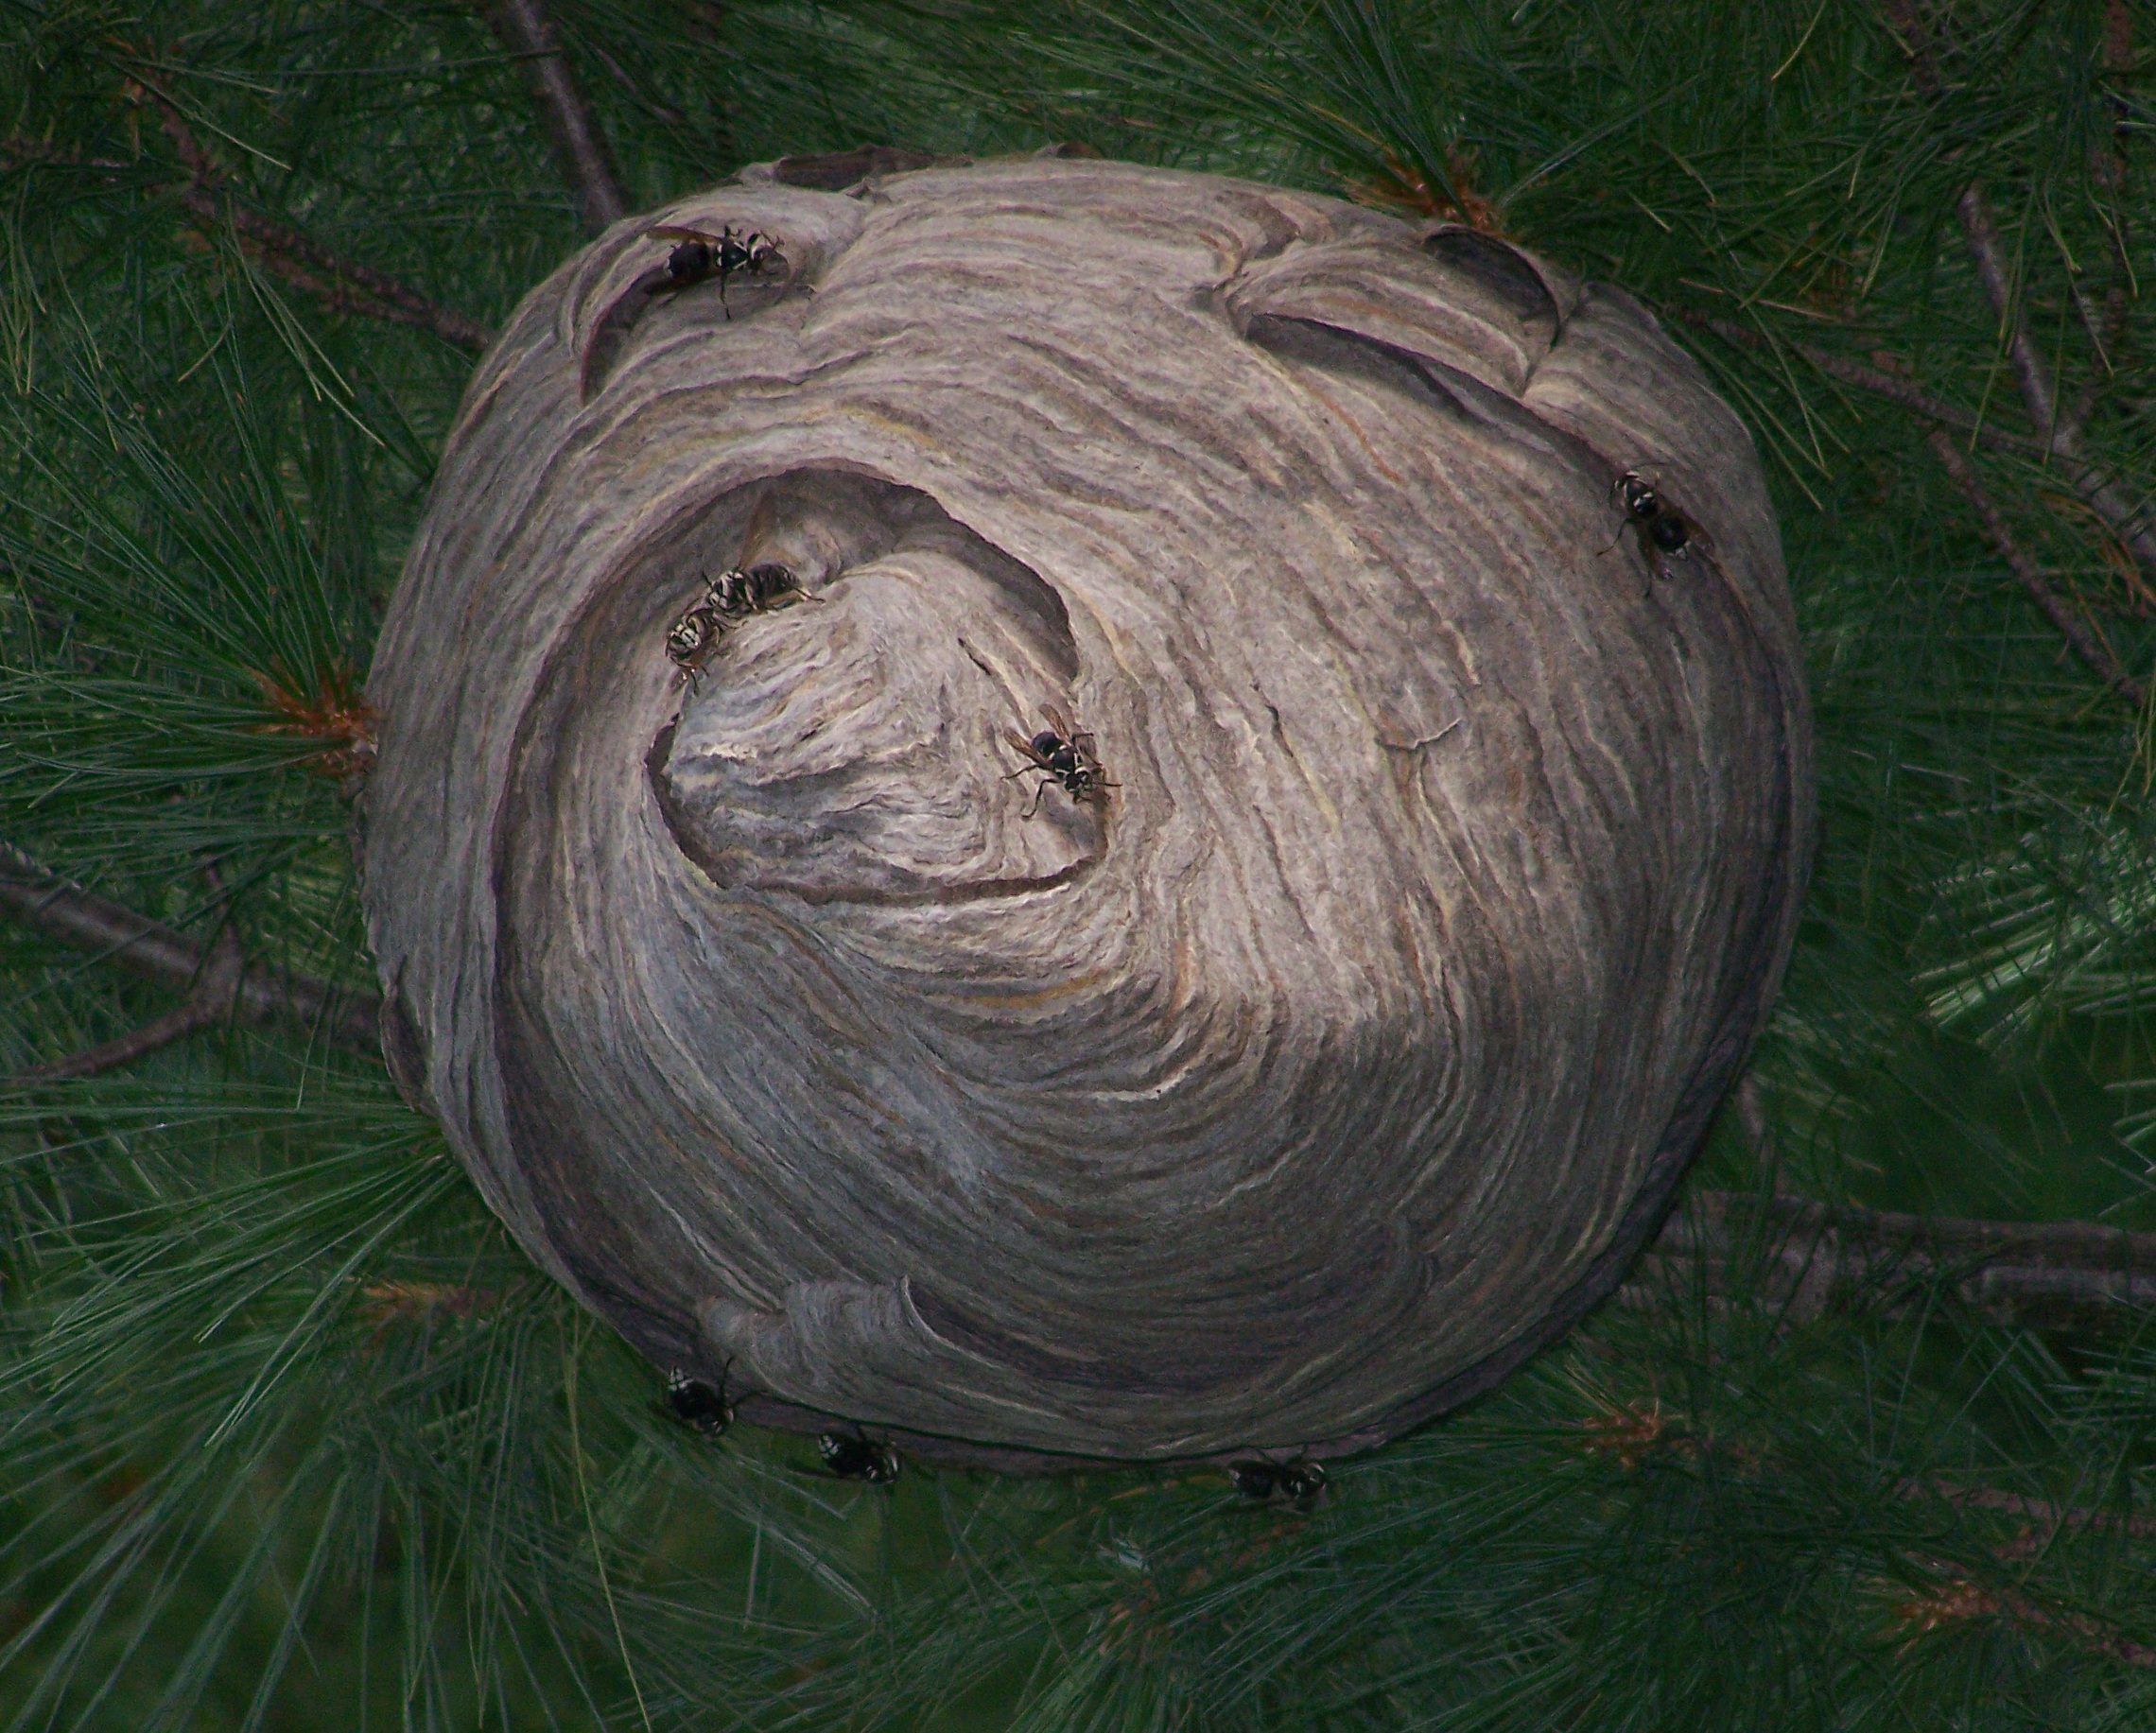
tree, nature, grass, branch, plant, wood, trunk, fly, insect, paper, coconut, hive, hornet, nest, colony, sting, man made object, woody plant